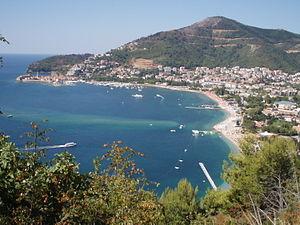
Budva est une ville et une municipalité du Monténégro. En 2003, la ville comptait 10 918 habitants et la municipalité 15 909. La ville et la municipalité sont habitées par une majorité relative de Monténégrins, avec une importante population serbe.